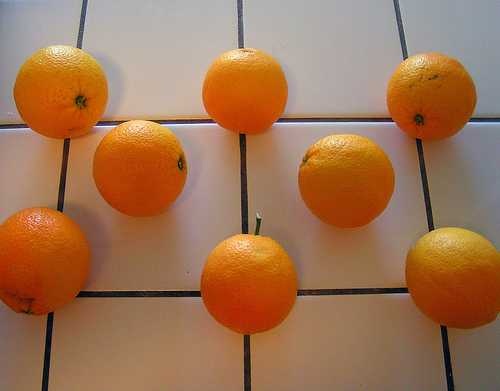
Label: Orange